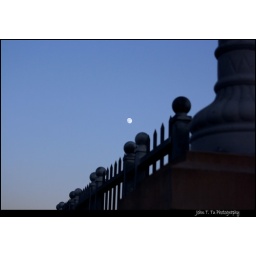
colorado street bridge with moon above